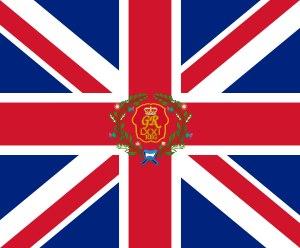
Le fort de Buenos Aires était une place-forte destinée à défendre la ville de Buenos Aires et à servir de logis aux autorités coloniales résidant dans la ville. L’ouvrage, dont la construction commença en 1595 et se termina, après plusieurs remaniements, vers le début du XVIIIᵉ siècle, se trouva entièrement démoli en 1882.
Les invasions britanniques du Rio de la Plata furent une série d'expéditions britanniques dirigées contre les colonies espagnoles de la région entre 1806 et 1807, qui se soldèrent par une défaite humiliante du Royaume-Uni.
En Grèce antique et durant la période de domination romaine et du Moyen Âge durant les célébrations des victoires militaires la coutume était d'exposer les prises d'armes, les objets d'art pris à l'ennemi lors du conflit. Ces objets symboliques étaient appelés trophées de guerre, à l'exemple des tropaia érigés sur les champs de bataille. Cette coutume se retrouve également chez d'autres peuples indo-européens.